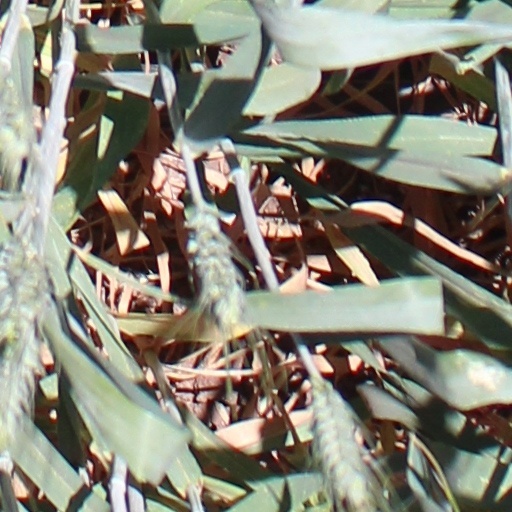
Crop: wheat